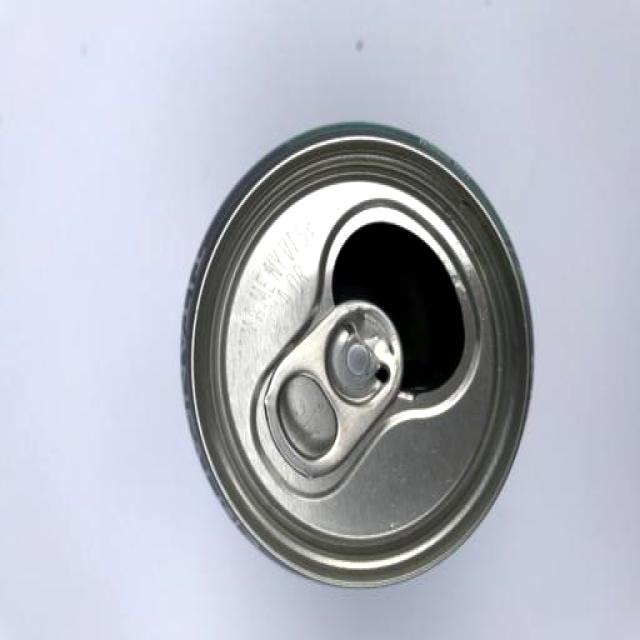
Label: Metal